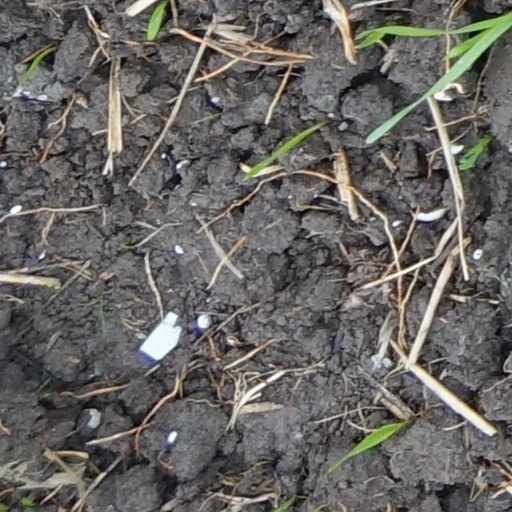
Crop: wheat